Mount Storm Power Station

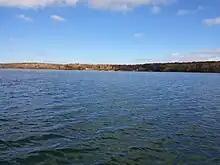
Mount Storm Lake

Mount Storm Lake is a reservoir created for Mount Storm Power Station along the Stony River. This lake is 1,200 acres and is used as a cooling pond for the power station. The power station sucks up approximately 234,000 gallons of water from the lake per minute to cool down the steam used to run the turbines. This results in the entire lake being sucked up and recycled in just 2.5 days. Due to this cooling process, Mount Storm Lake is warm all year around. "Even when winter temperatures are below freezing, the water temperature in the lake seldom drops below 60 degrees F. This makes the lake an attractive year-round destination for scuba divers, boaters and fishermen." However, some people are resistant to participate in these water activities due to the proximity to the coal-fired station.